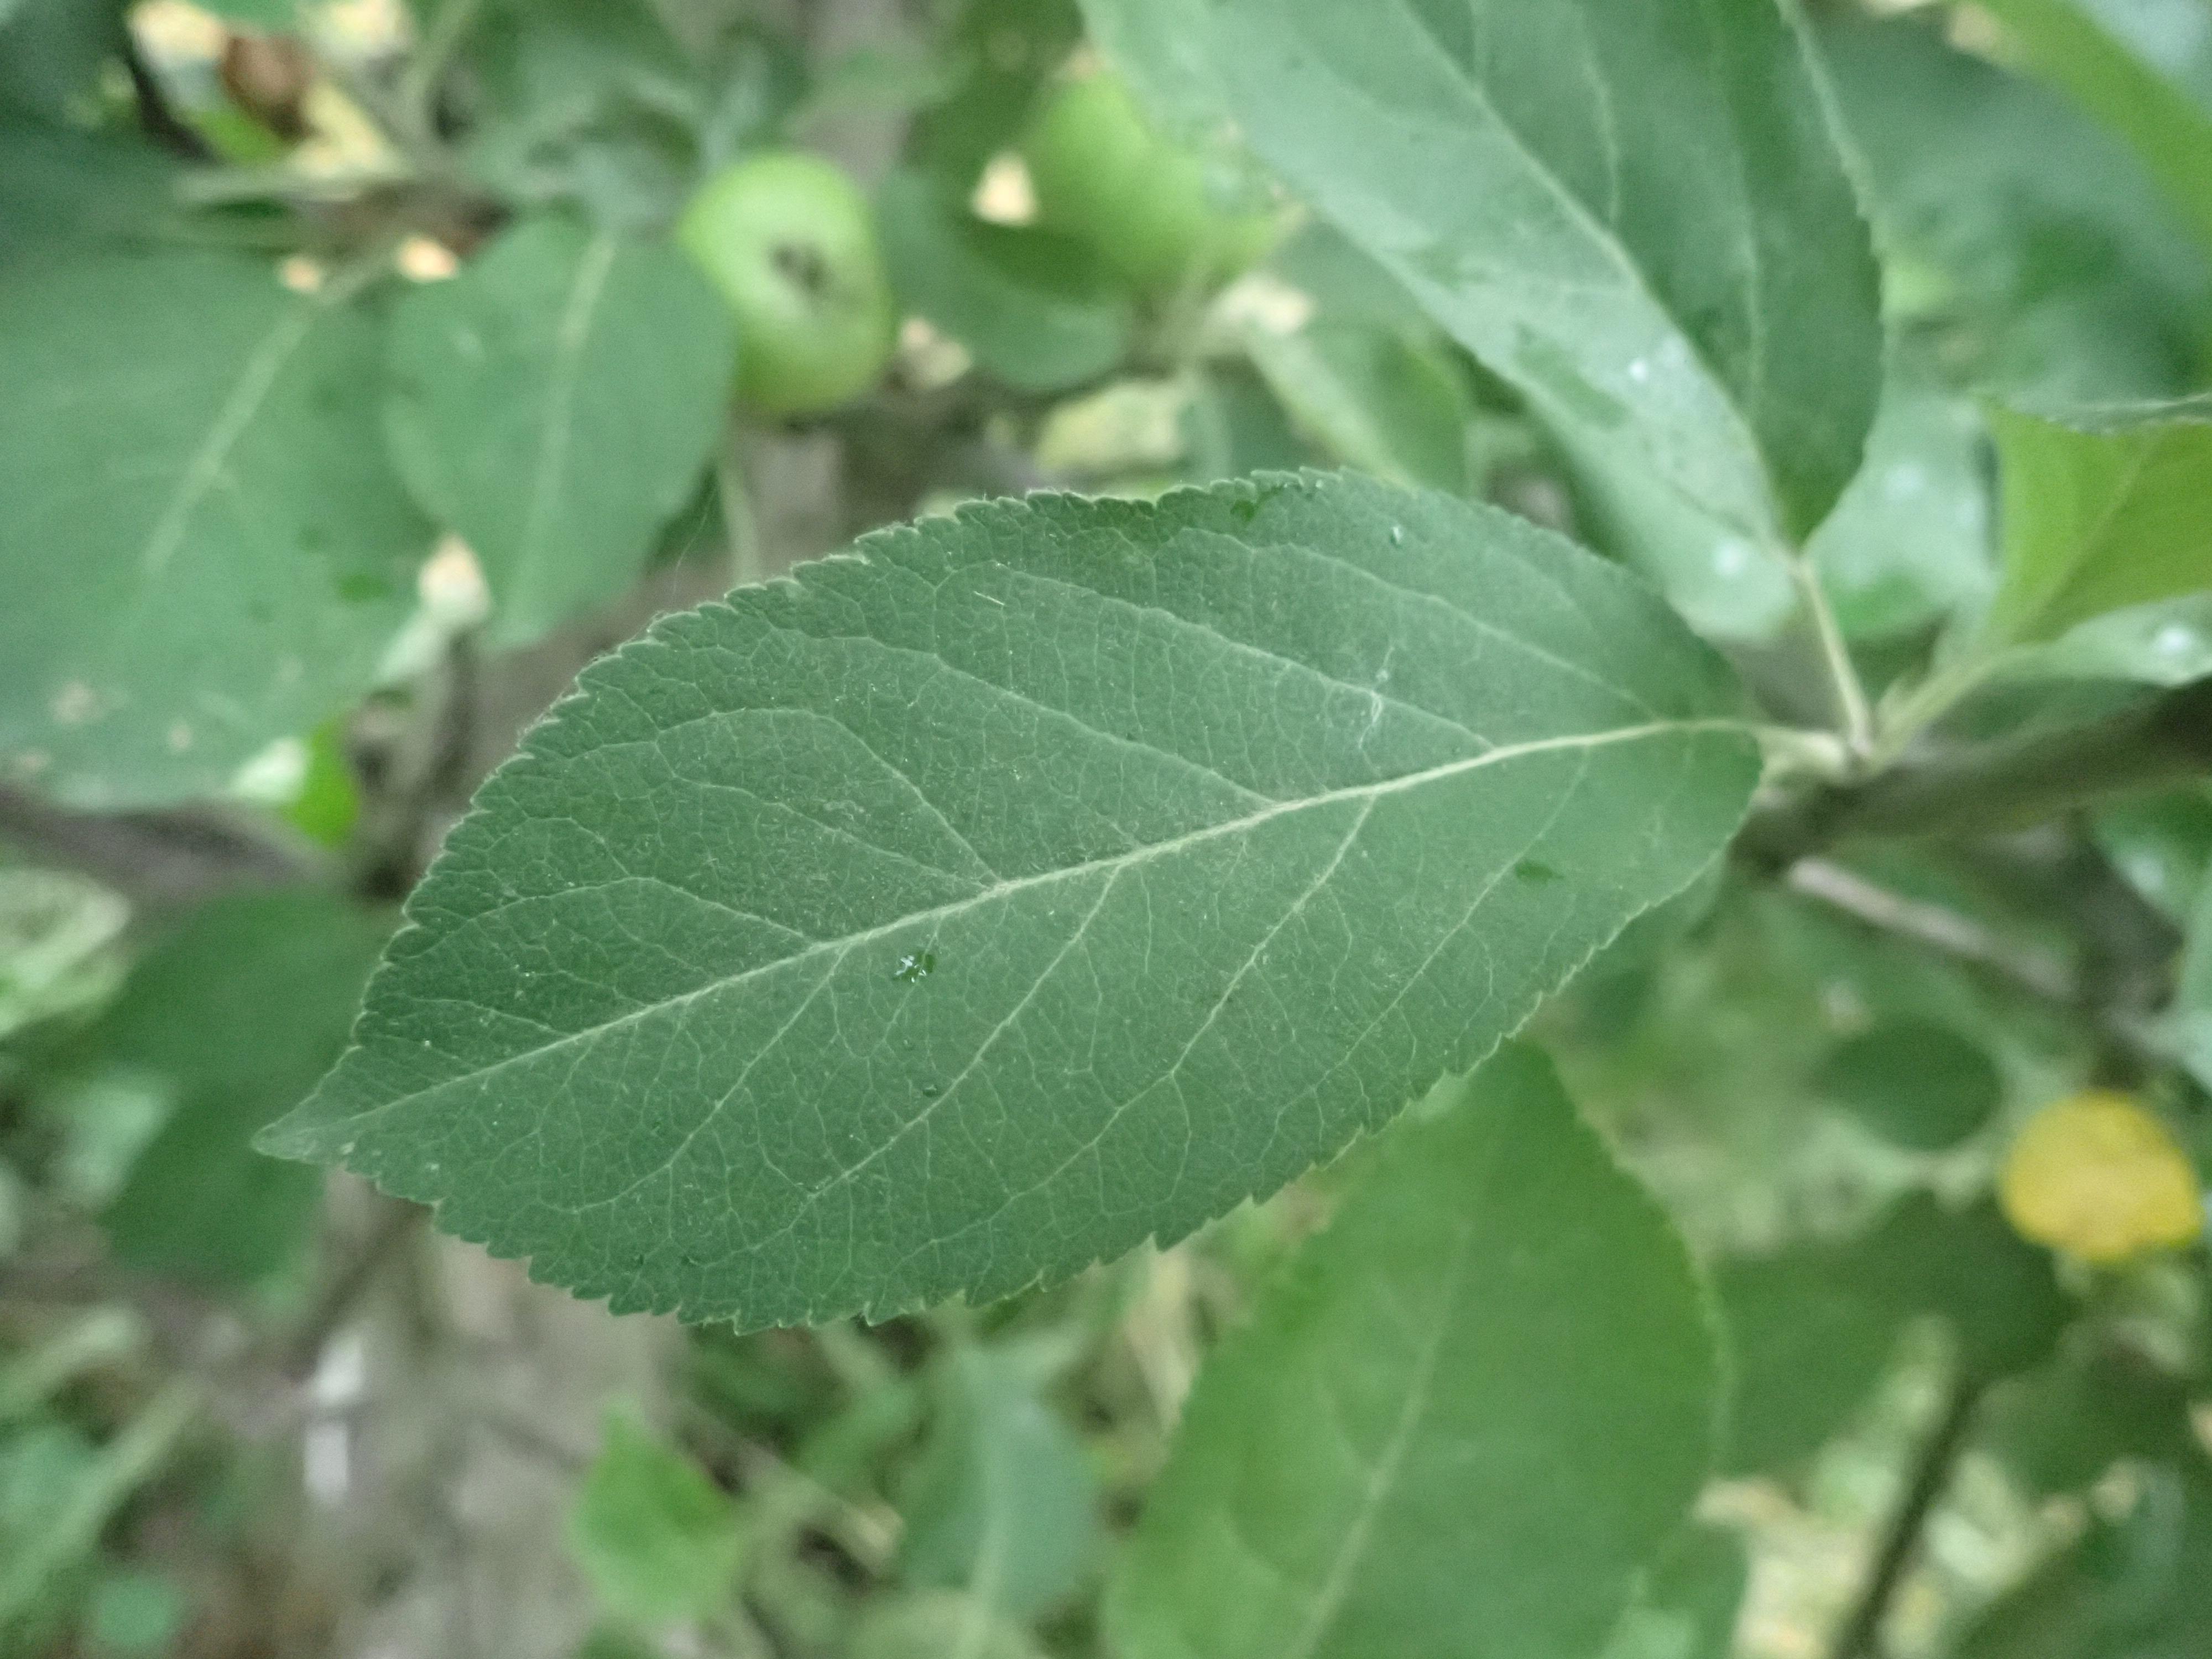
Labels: healthy